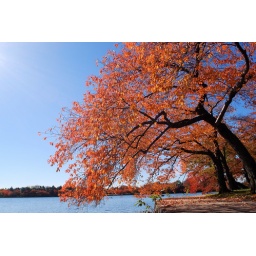
A cherry tree by the Tidal Basin, its leaves a bright orange in the autumn sun. Washington, DC.